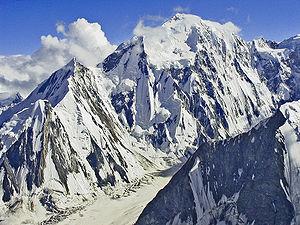
Le pic Laila est une montagne située dans la vallée d'Haramosh, à proximité du glacier Chogurunma, dans la région autonome du Gilgit-Baltistan, au Pakistan. Le pic Laila s'élève à 6 985 mètres d'altitude. Il est gravi pour la première fois par une expédition conduite par Yoshinora Isomura et Tomiyasu Ishikawa, du Club alpin Hekiryo le 9 août 1975.